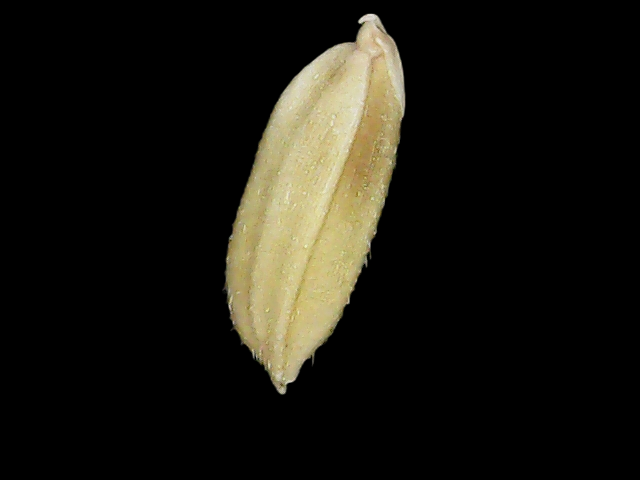
Rice variety: Bd30